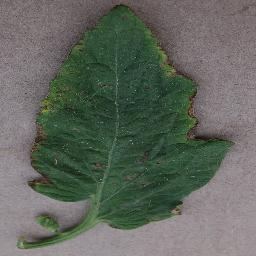
Label: Tomato___Bacterial_spot